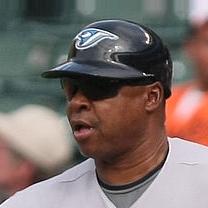
Age: 53